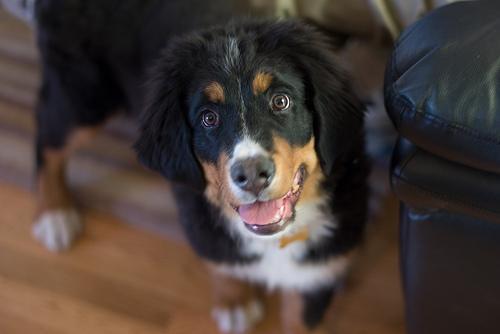
Bernese_mountain_dog